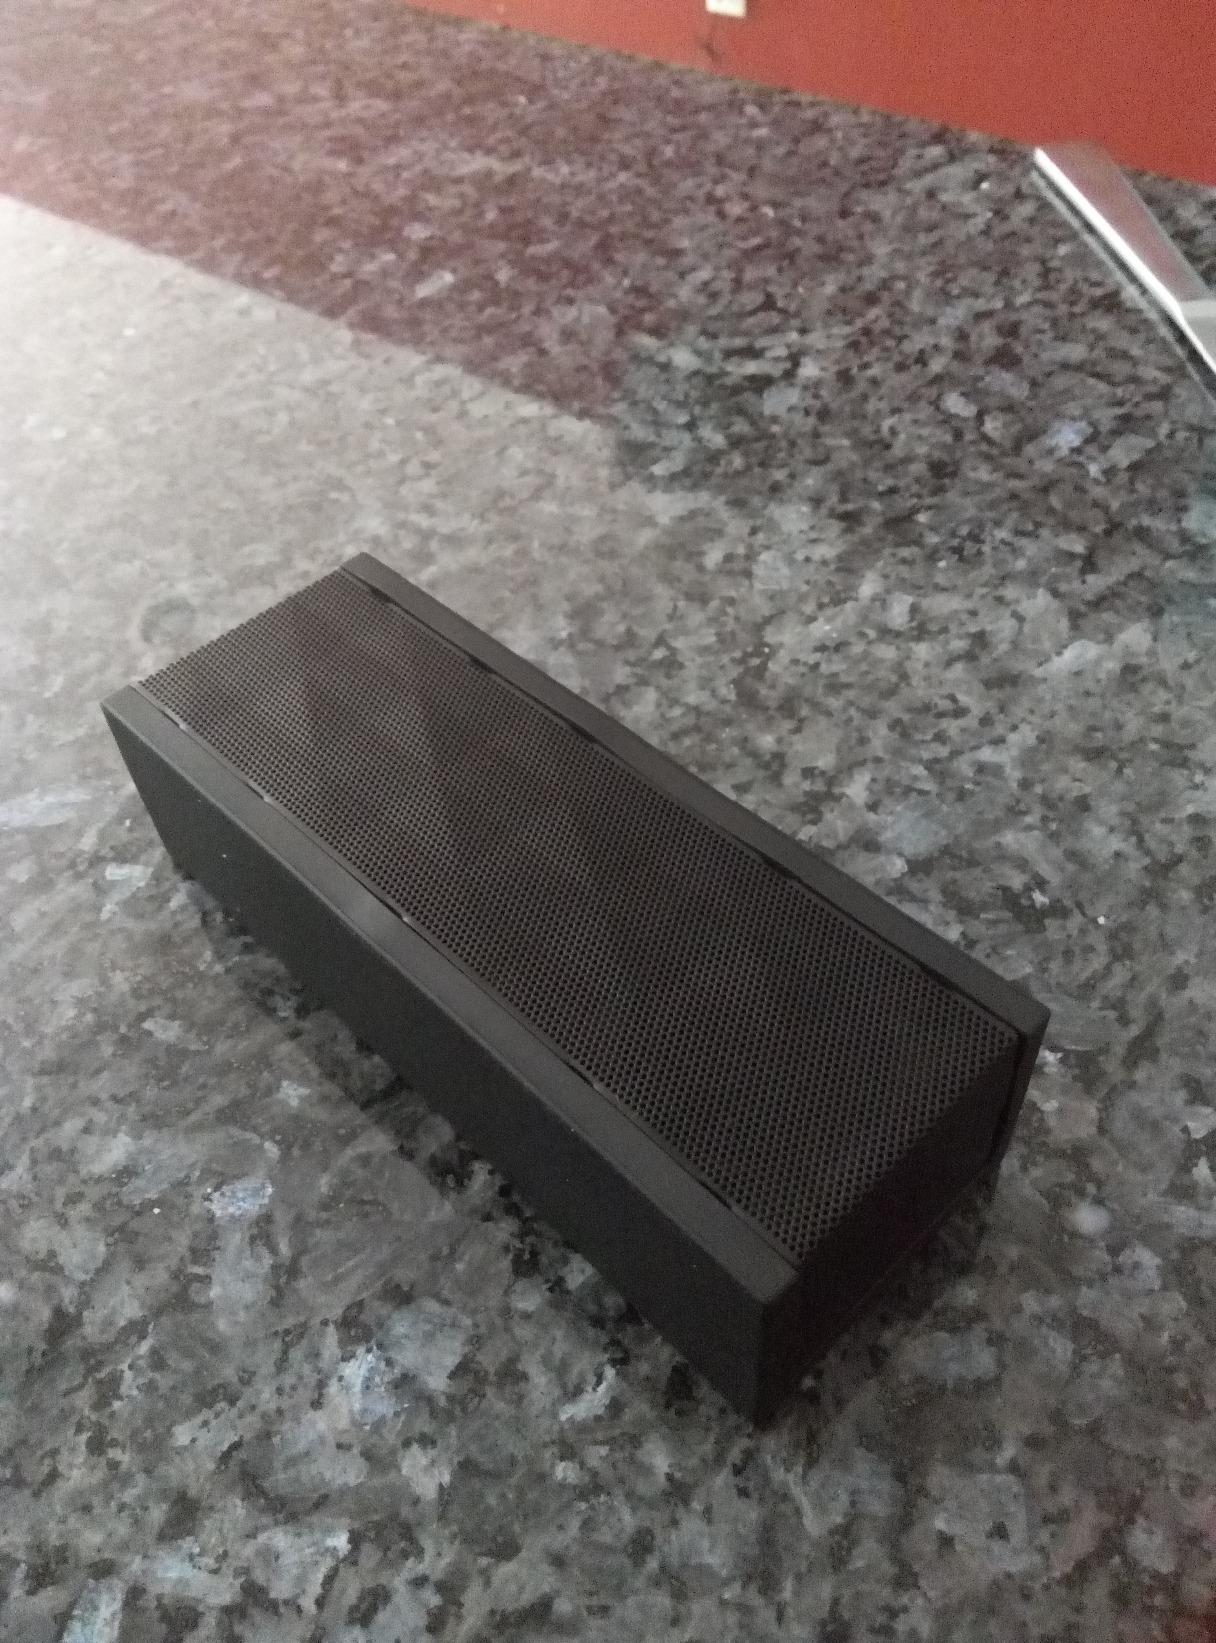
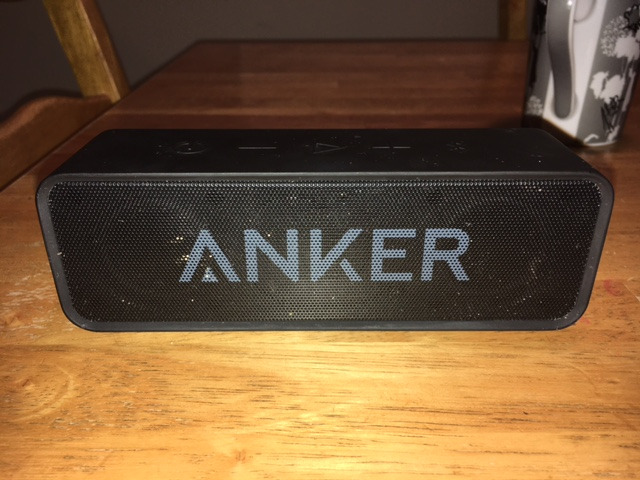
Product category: speaker
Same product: no